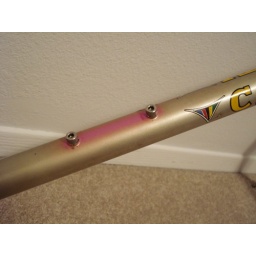
More pink - this time, it was kept out of the sun by the bottom of the water bottle carrier.